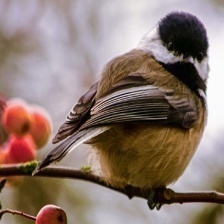
Species: BLACK-CAPPED CHICKADEE
Scientific name: POECILE ATRICAPILLUS
ImageNet parent category: chickadee